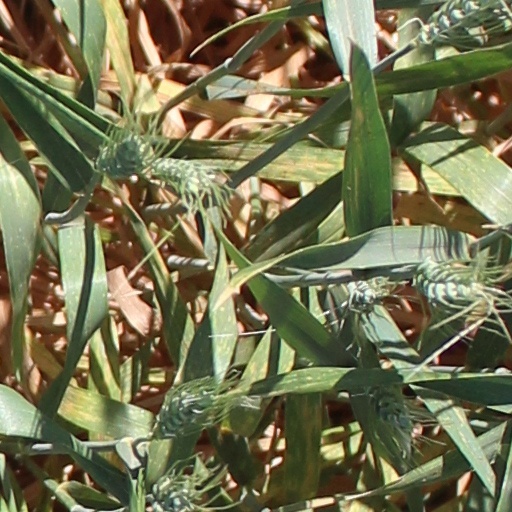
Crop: wheat